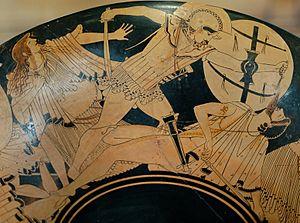
Ilioupersis (prise de Troie), détail. Face A d'un kylix attique à figures rouges, vers 490 av. J.-C. Provenance
Les métopes du Parthénon sont un ensemble de quatre-vingt-douze plaques sculptées carrées en marbre du Pentélique originellement situées au-dessus des colonnes du péristyle du Parthénon, sur l'Acropole d'Athènes. Si elles ont été réalisées par plusieurs artistes, le maître d'œuvre fut certainement Phidias. Elles furent sculptées entre 447 ou 446 av. J.-C. et au plus tard 438 av. J.-C., avec 442 av. J.-C. comme date probable d'achèvement. Elles sont pour la plupart très endommagées. Le plus souvent, il n'y a que deux personnages par métope.
Le Sac de Troie ou Iliou persis est une épopée perdue de la Grèce antique, attribuée à Arctinos de Milet. Elle faisait partie du Cycle troyen, un ensemble d'œuvres qui retraçaient l'histoire de la guerre de Troie. Le Sac de Troie suivait chronologiquement la Petite Iliade et précédait les Retours.